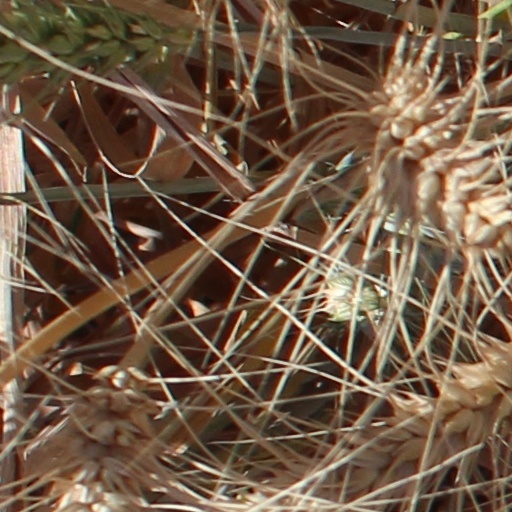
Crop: wheat